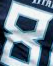
Number: 8